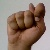
The image shows a hand gesture representing the letter 'T' in Indian Sign Language.